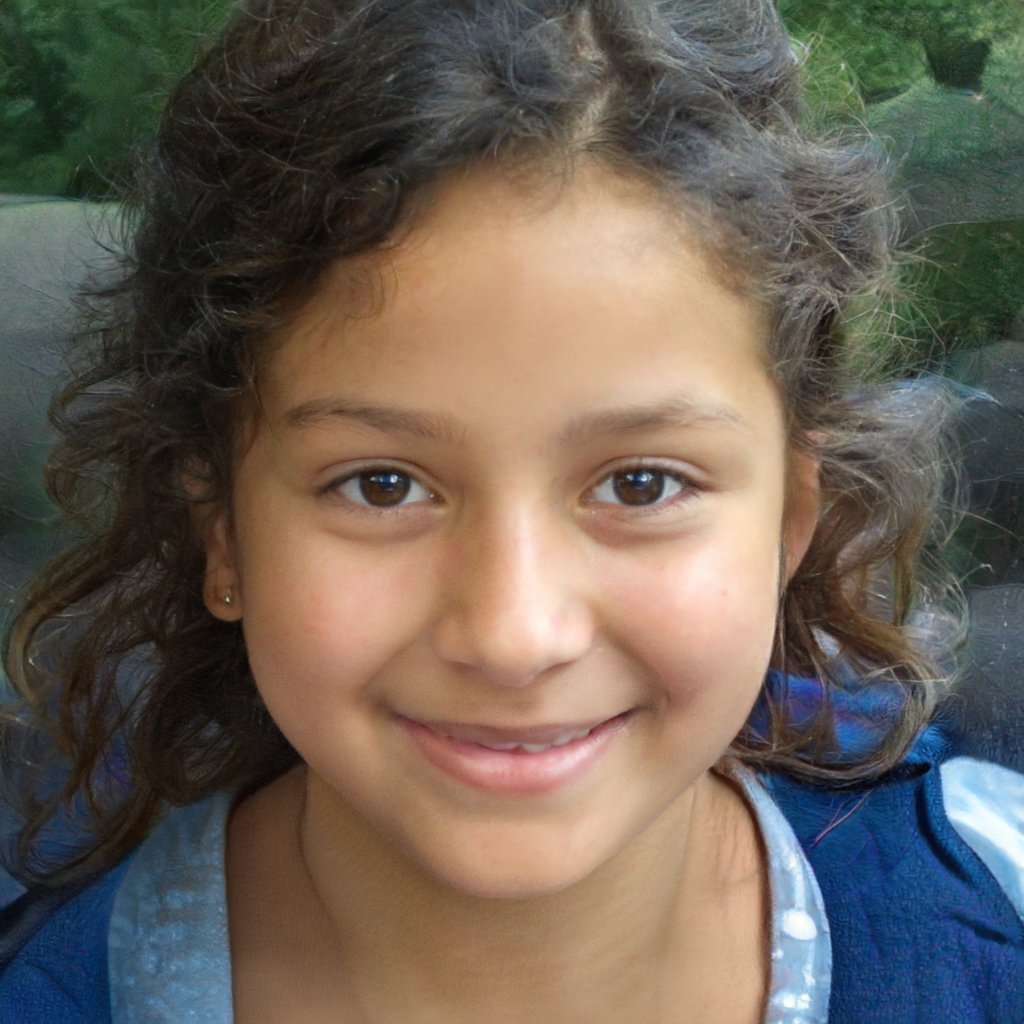
Gender: Female